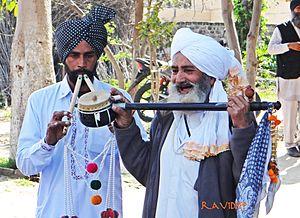
L'alghoza ou algoza est un instrument de musique à vent de l'Inde et du Pakistan. C'est une flûte à bloc double.